Bob D'Eith

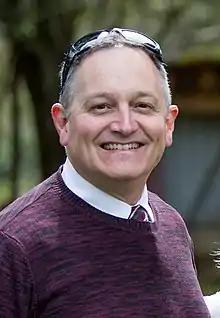

Robert Jan D'Eith KC (born September 24, 1964) is a Canadian politician, who was elected to the Legislative Assembly of British Columbia in the 2017 provincial election, defeating two-term Liberal Party incumbent Marc Dalton. He was defeated in 2024. He represented the electoral district of Maple Ridge-Mission as a member of the British Columbia New Democratic Party caucus. D'Eith is also a pianist, author and part-time music lawyer.